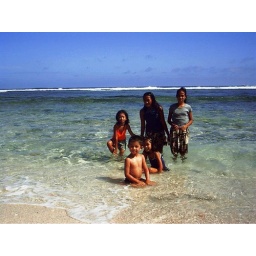
crystal clear water in calicoan